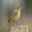
Label: bird